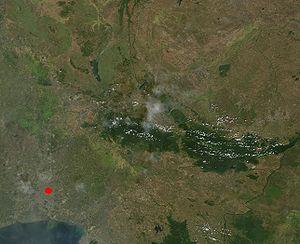
Le parc national de Khao Yai est un parc national situé en Thaïlande.